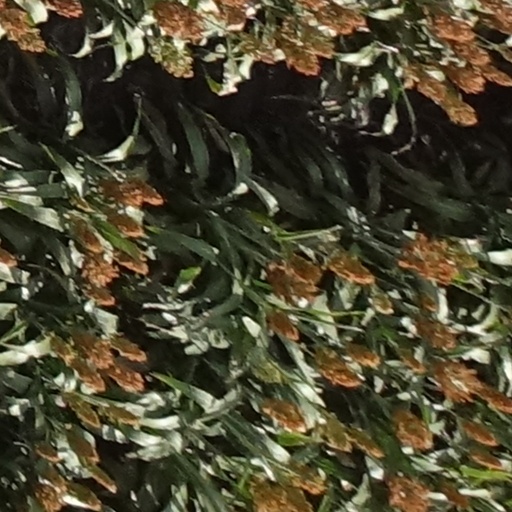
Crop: sorghum